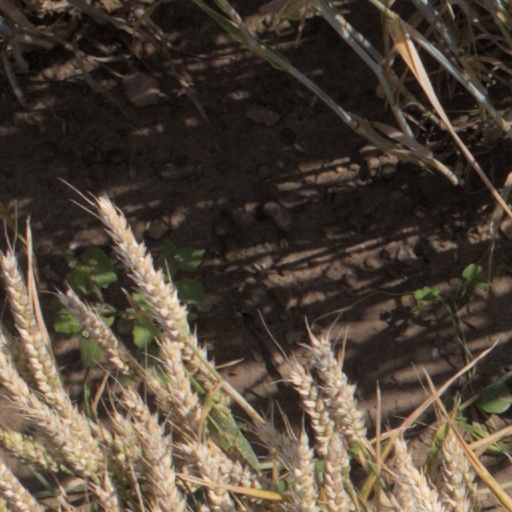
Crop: wheat